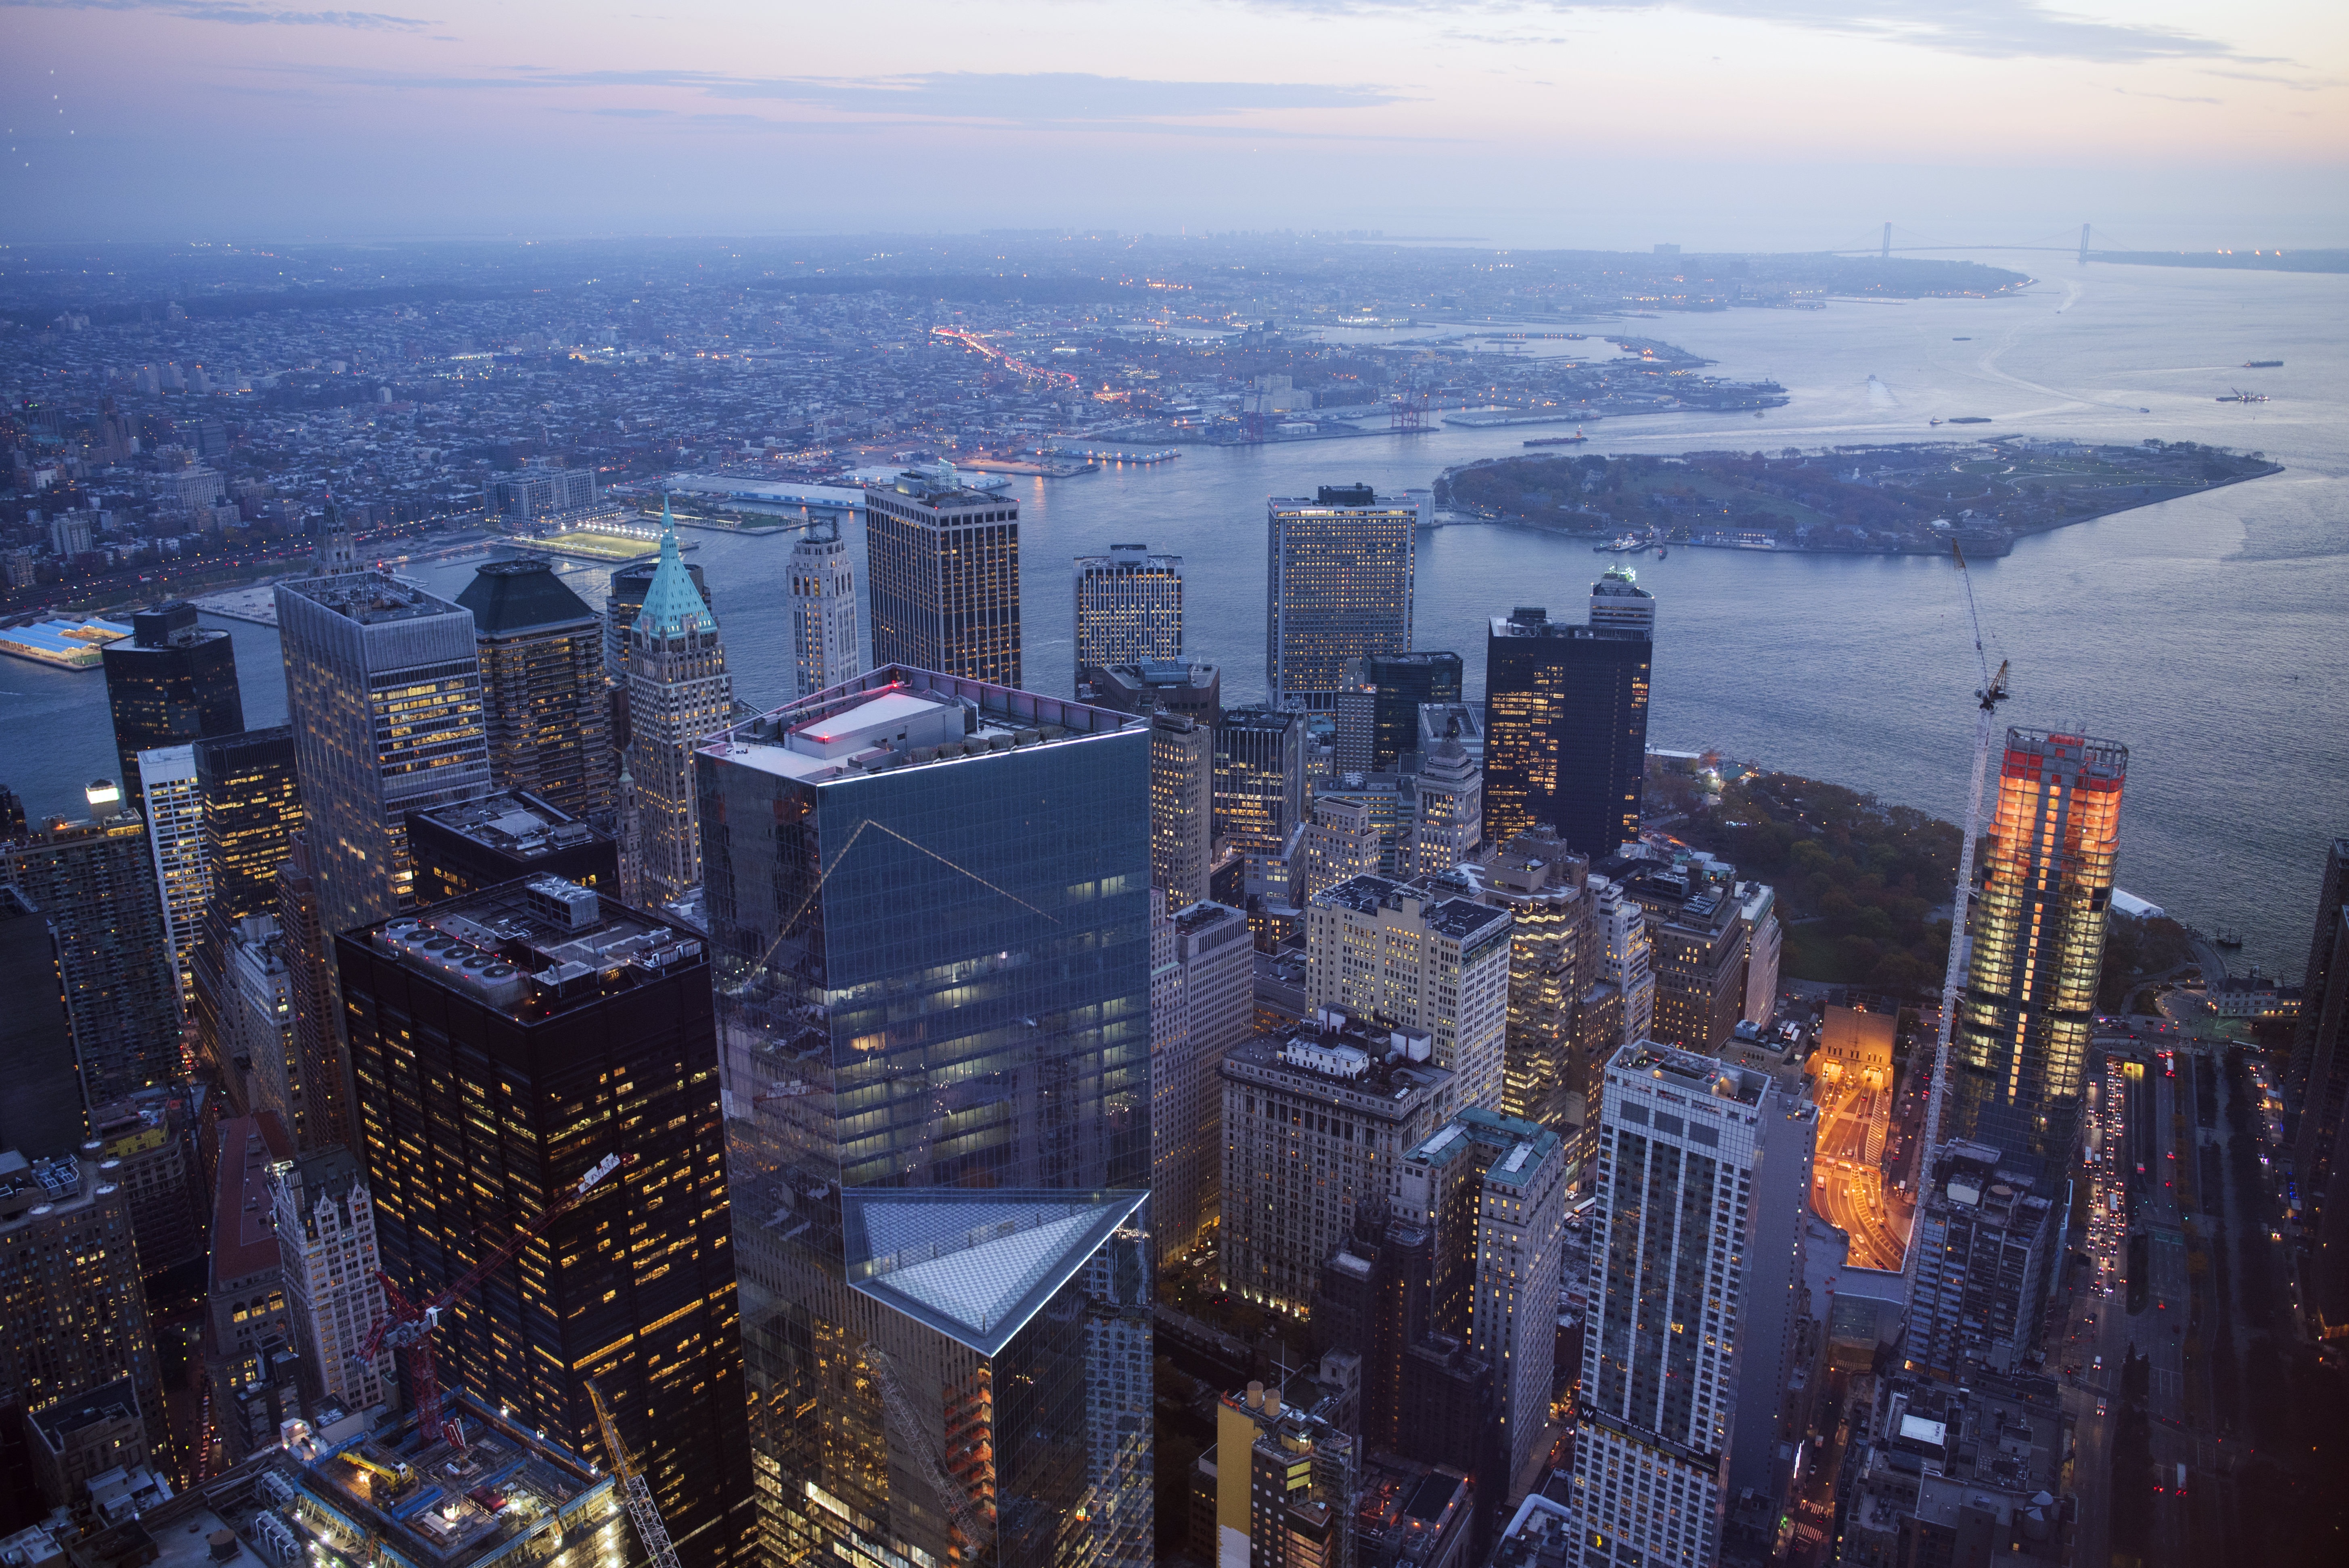
sea, water, horizon, light, architecture, sunset, skyline, night, building, city, skyscraper, urban, cityscape, downtown, travel, dusk, evening, reflection, tower, office, island, landmark, business, aerial, tower block, tall, metropolis, bird's eye view, aerial photography, urban area, light streaks, human settlement, atmosphere of earth, metropolitan area, high angle shot